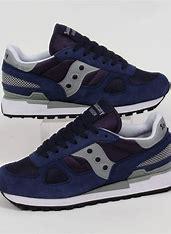
Brand: Saucony
Model: Shadow Original